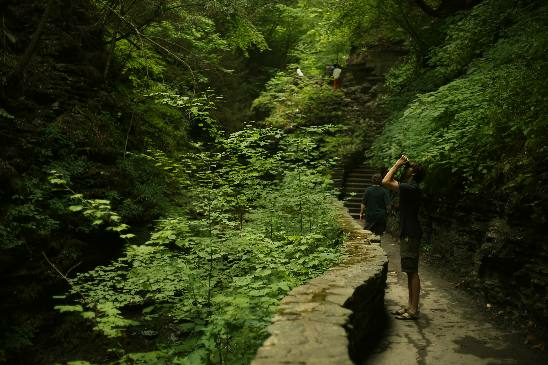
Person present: Yes